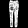
Label: Trouser